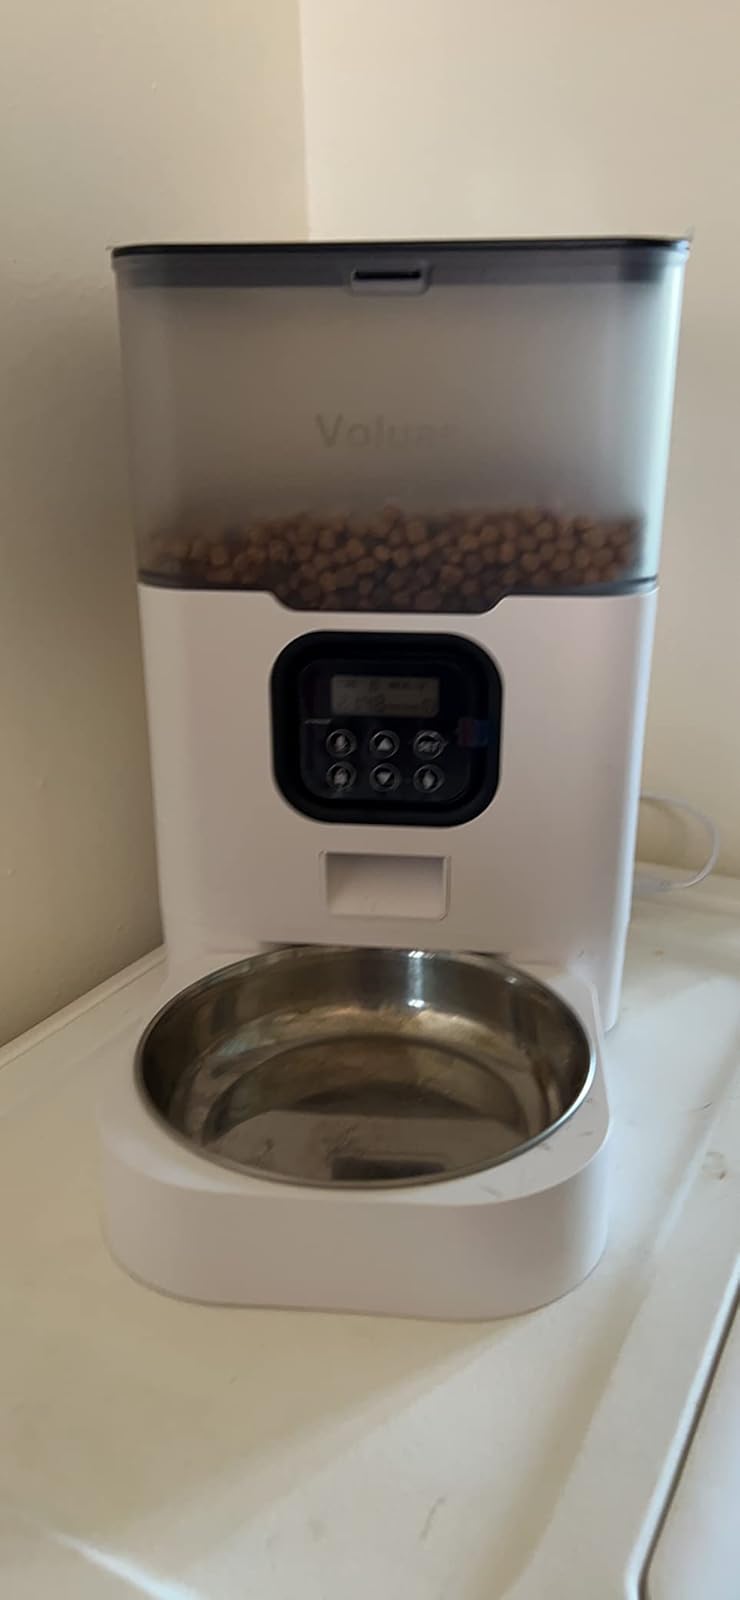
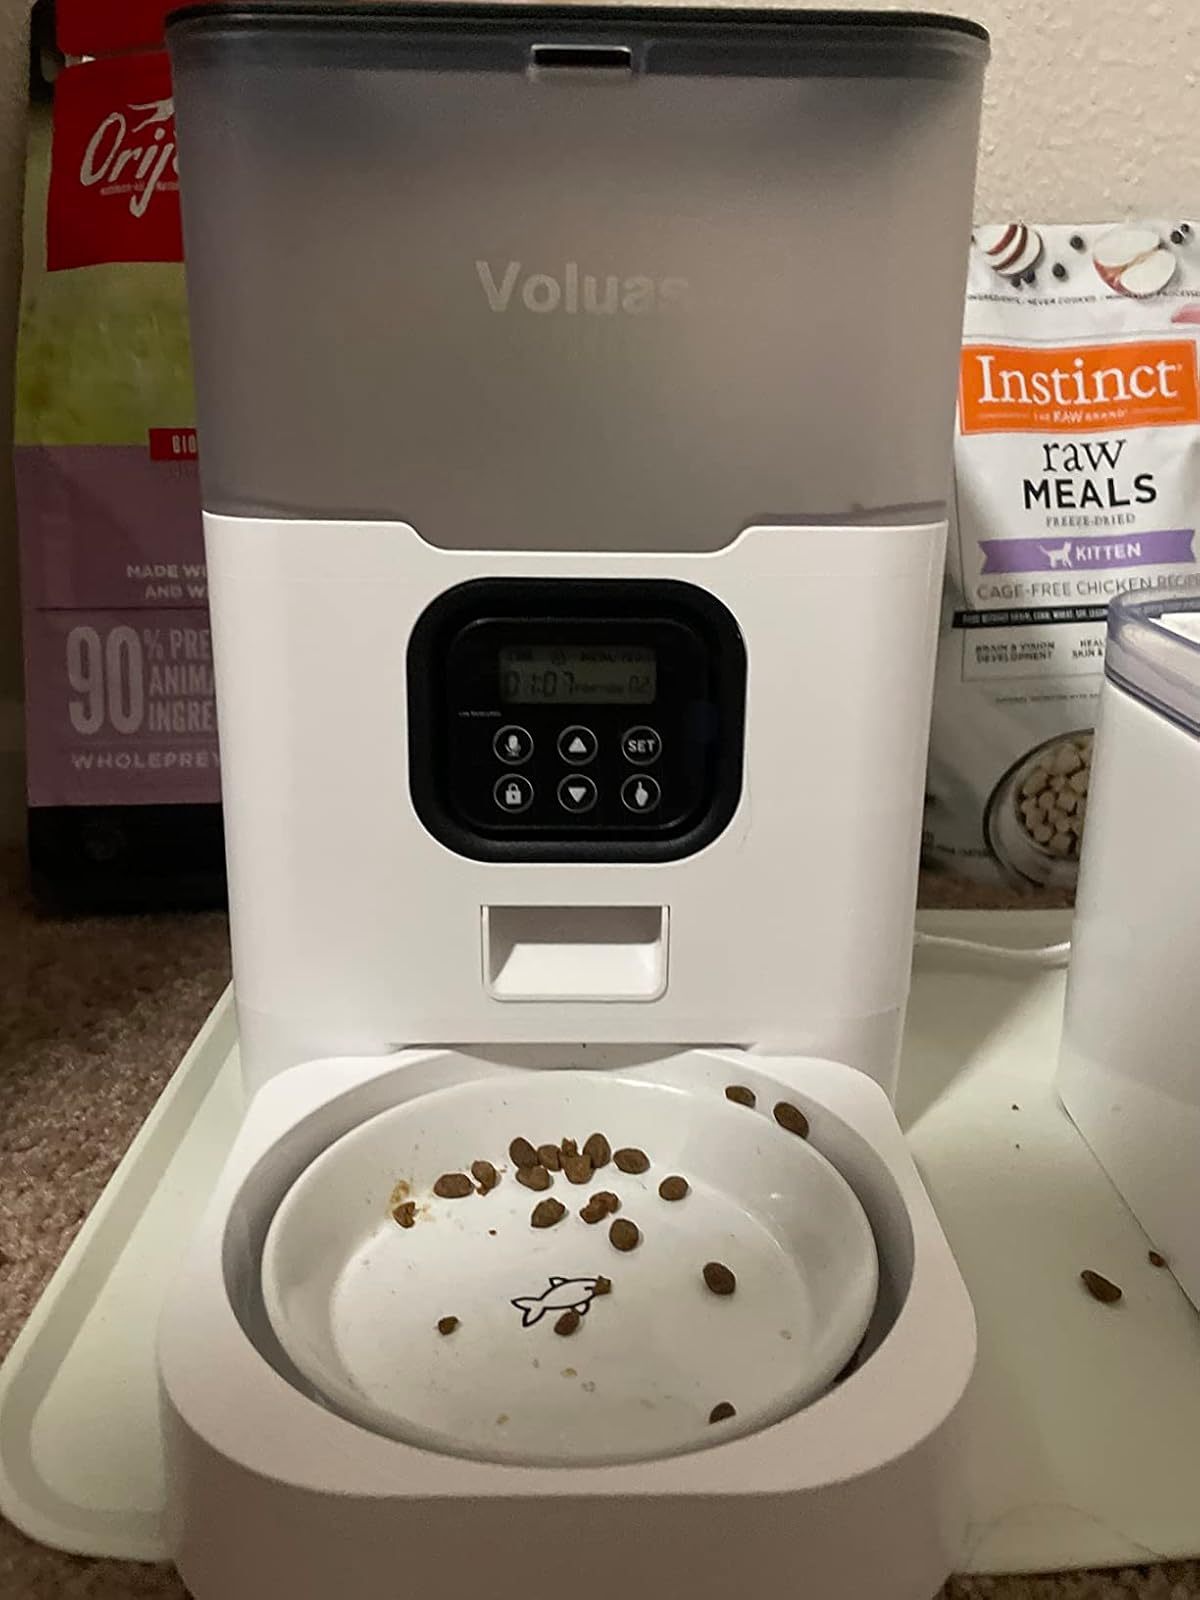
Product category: items_feeder
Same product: yes